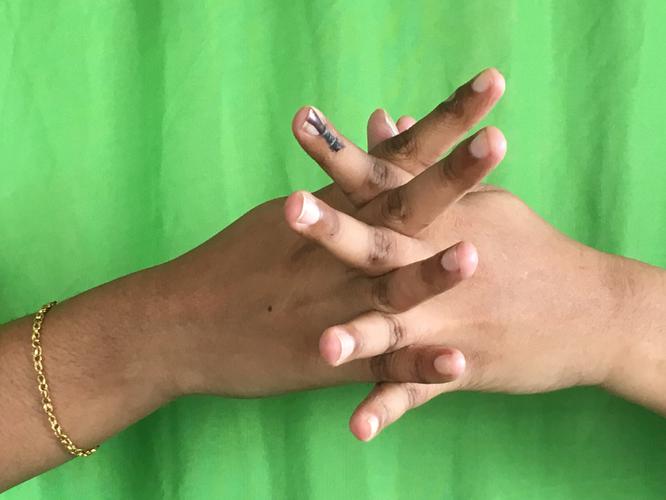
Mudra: Karkatta
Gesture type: double_hand